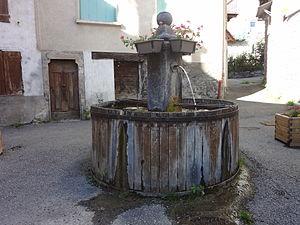
Le Vernet est une commune française, située dans le département des Alpes-de-Haute-Provence en région Provence-Alpes-Côte d'Azur.